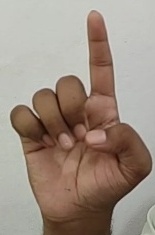
ASL sign: D